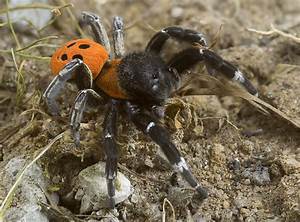
Label: spider